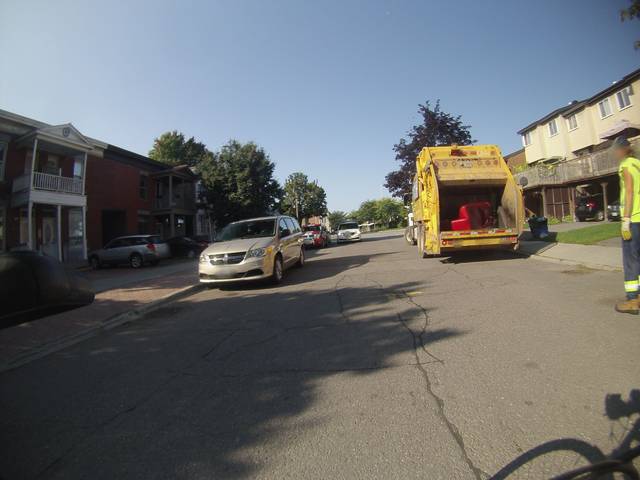
Region: Canada
Coordinates: 45.432, -75.687